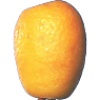
Label: kumquats